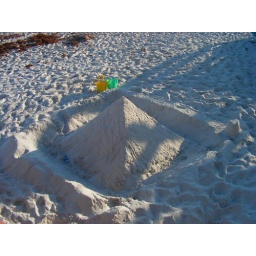
castle in the sand